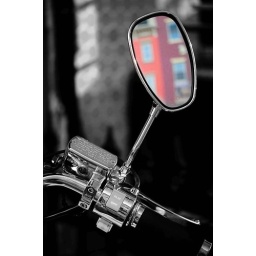
This was taken in Chinatown (DC). The reflection in the rearview mirror of this scotter is the colorful buildings in this area.